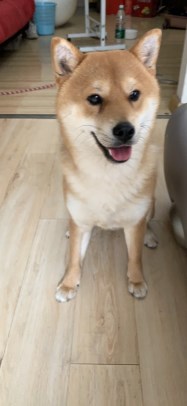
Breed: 1043-n000001-Shiba_Dog